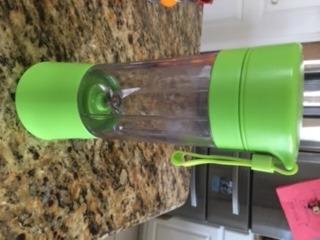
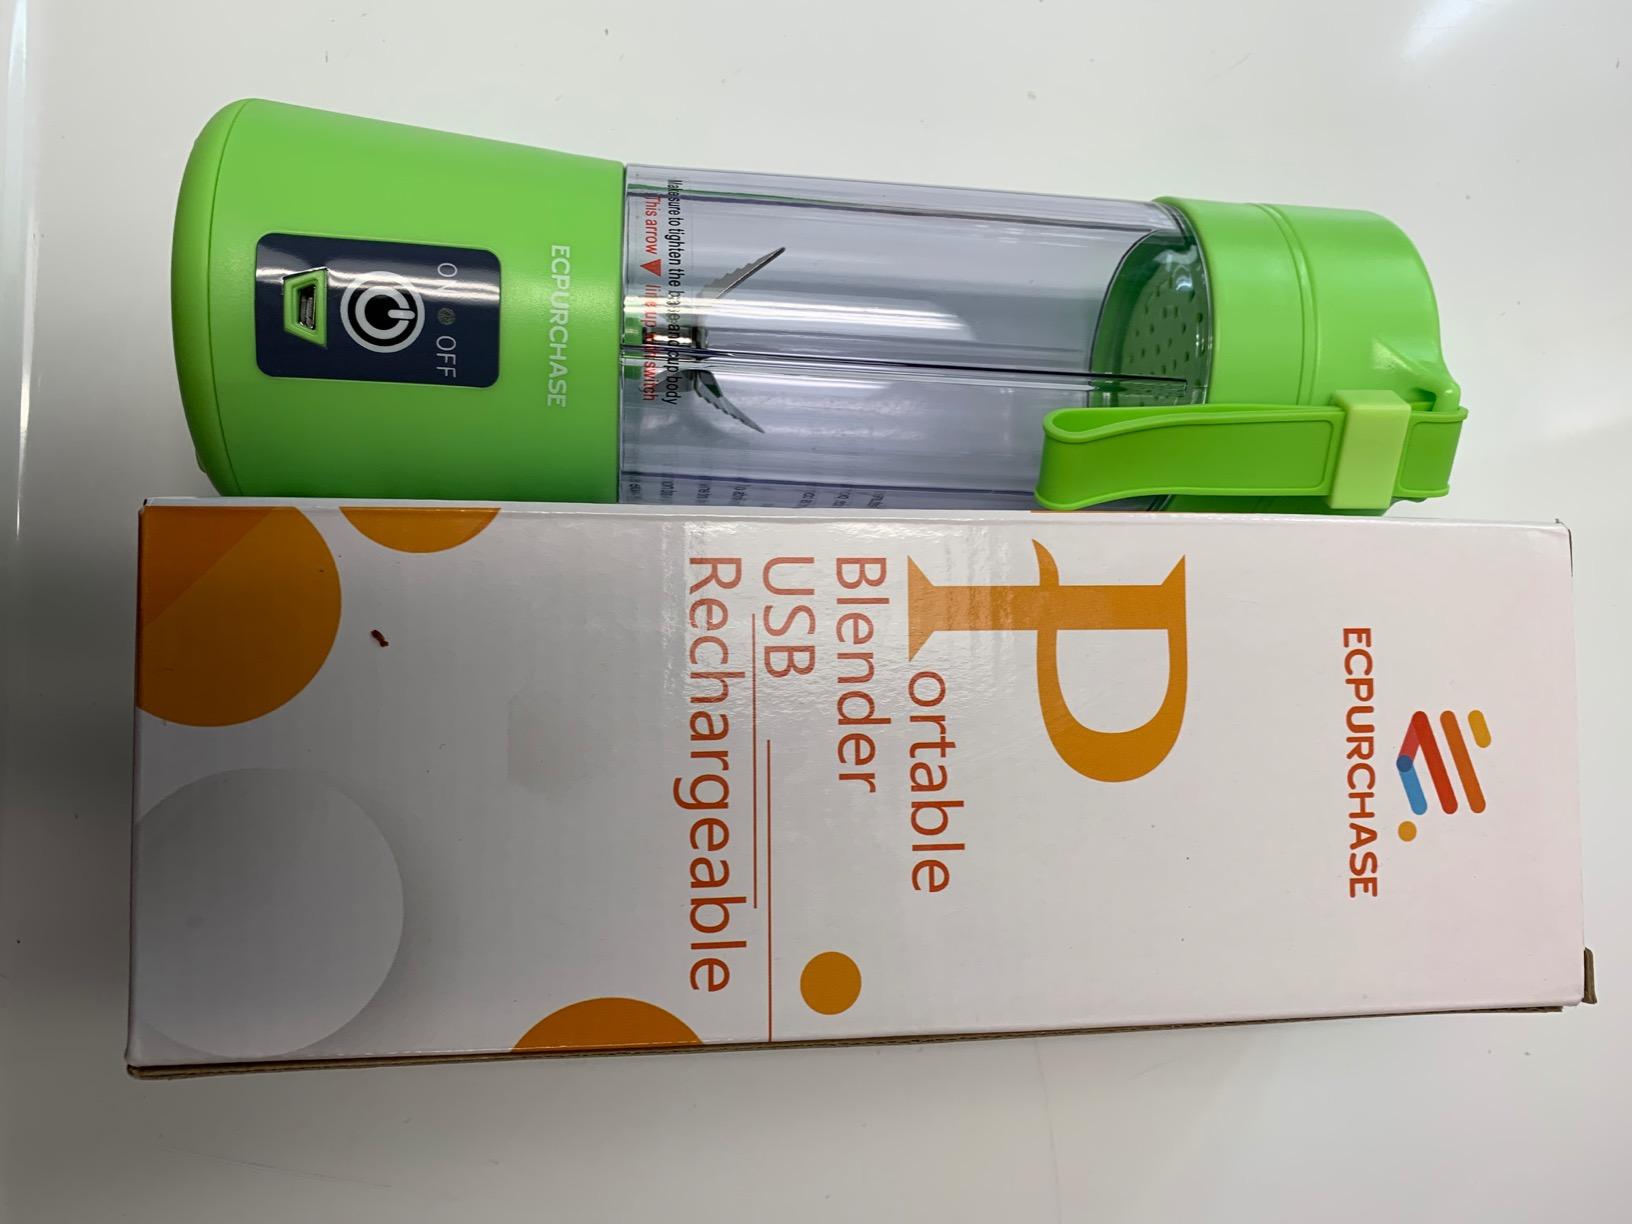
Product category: items_blender
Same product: yes